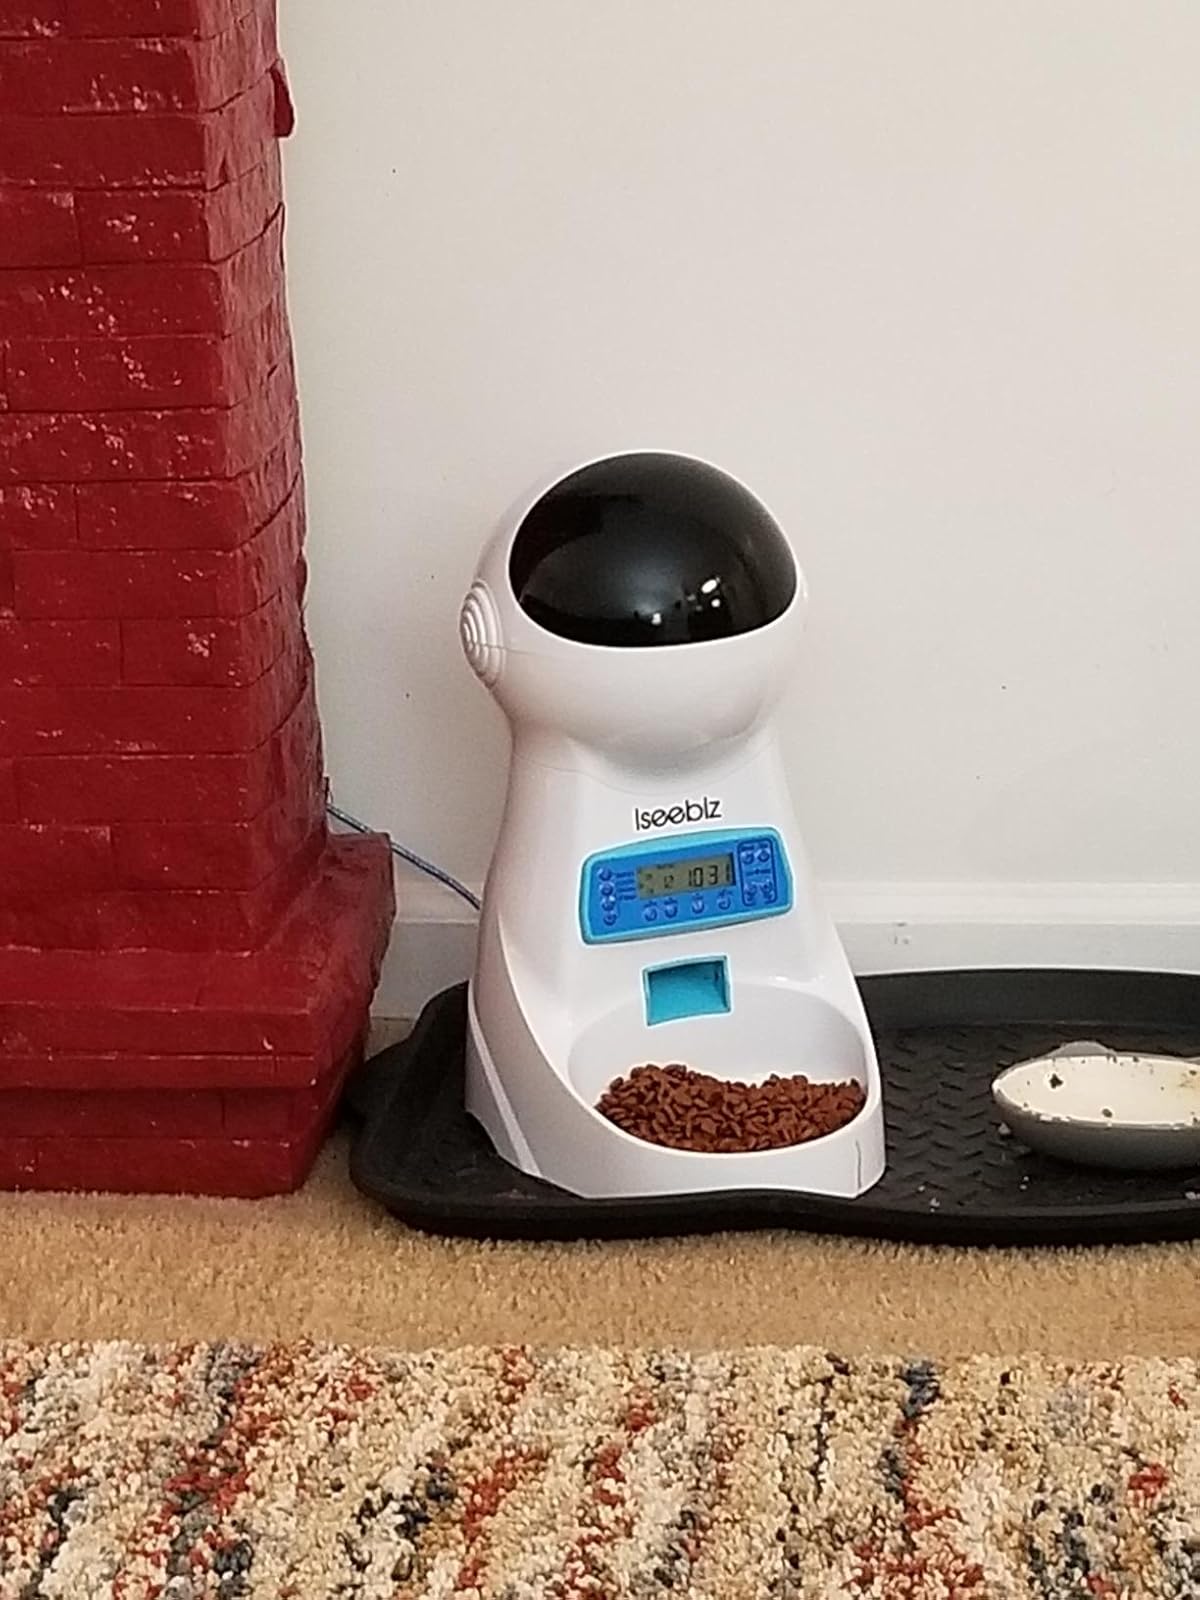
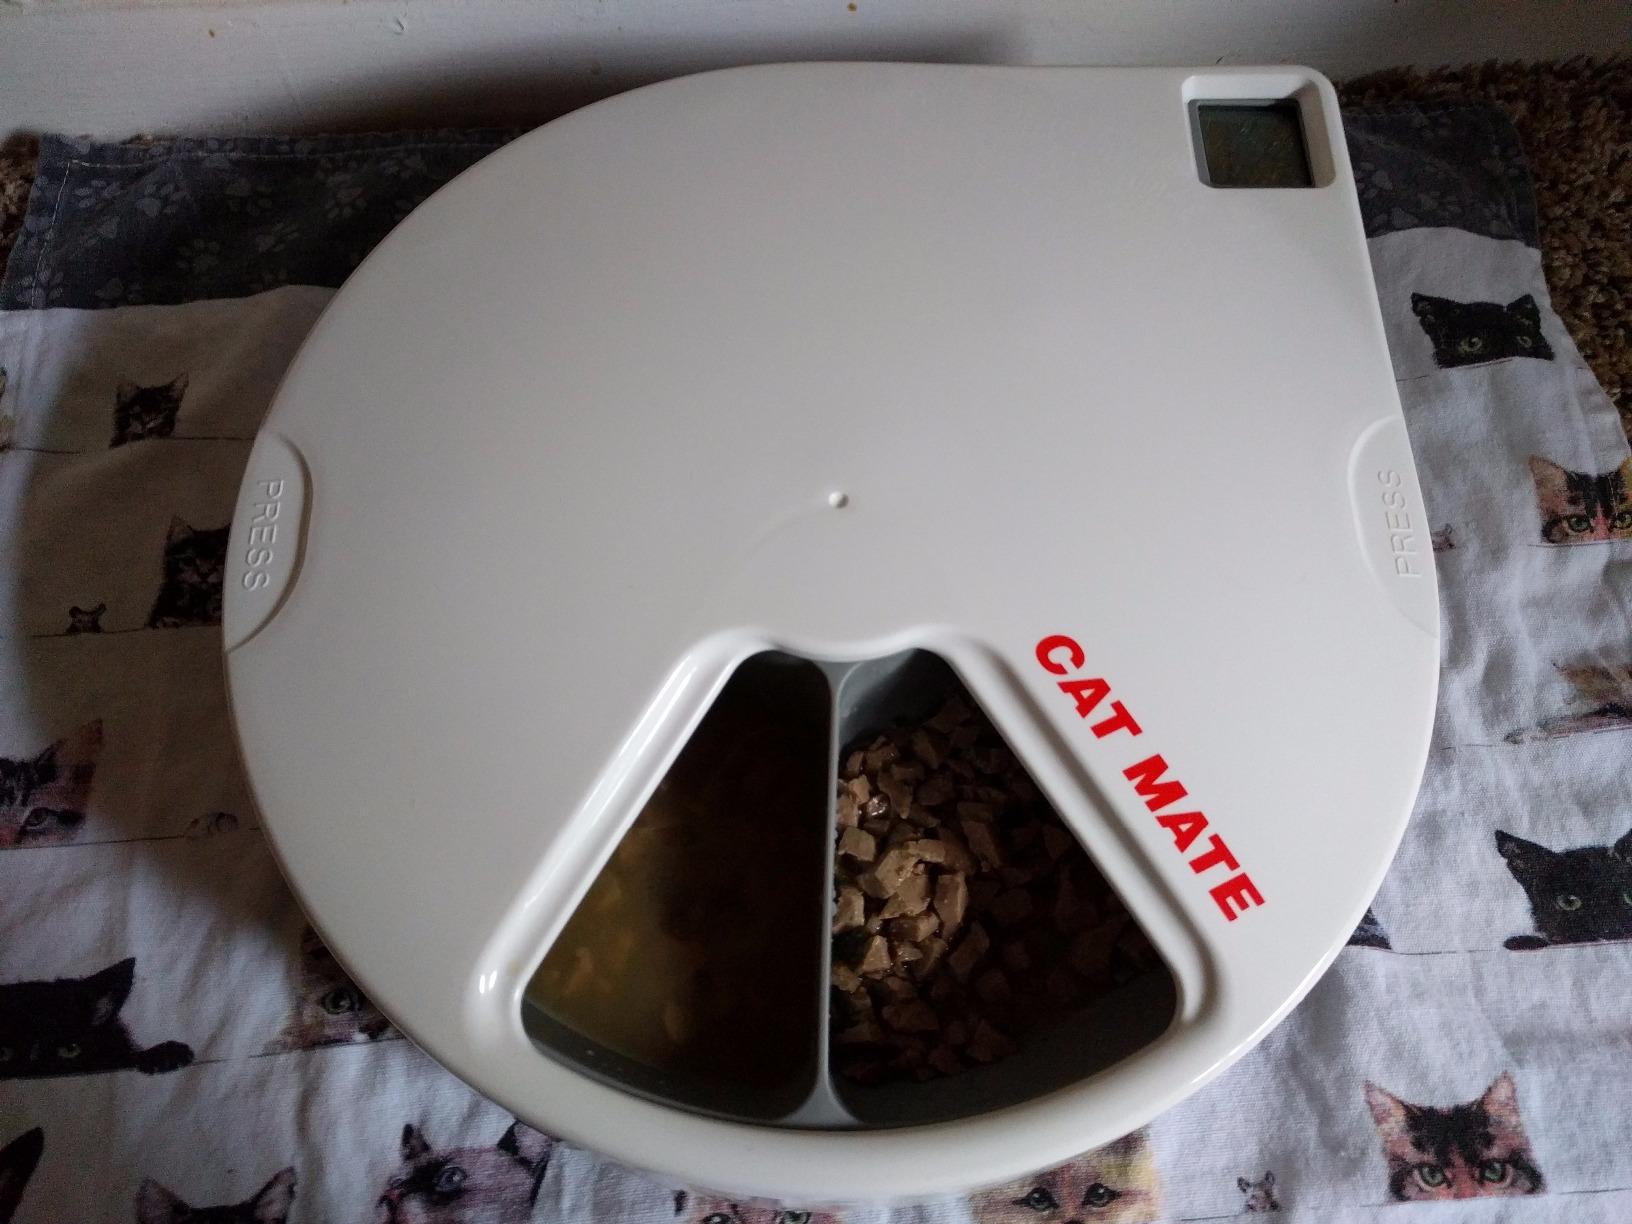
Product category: items_feeder
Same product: no